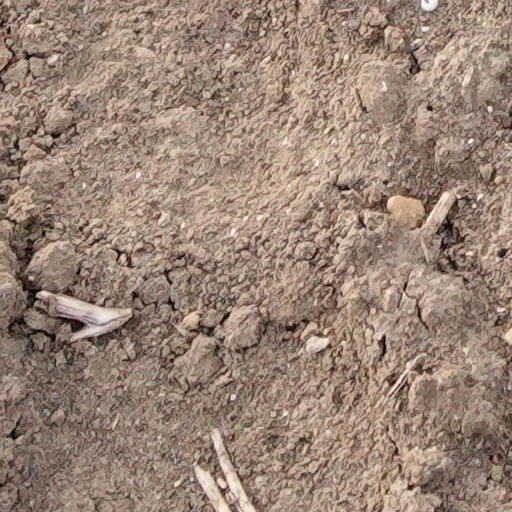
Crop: wheat